Sigma Puppis

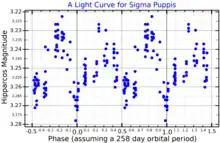
A light curve for Sigma Puppis, adapted from Otero (2007)

This is a spectroscopic binary system, consisting of an orbiting pair of stars that have not been individually resolved with a telescope. Their orbital period is 257.8 days and the eccentricity is 0.17. The pair form an eclipsing binary of the Beta Lyrae type and a period of 130.5 days, or one half of their orbital period. The eclipse of the primary component causes a decline of 0.04 of a magnitude, while the secondary eclipse reduces the magnitude by 0.03.